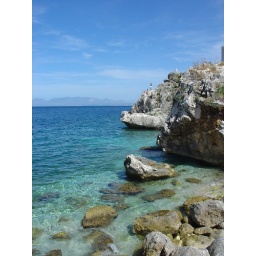
Blue crystal clear water in Scopello...